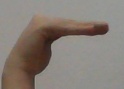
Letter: haa